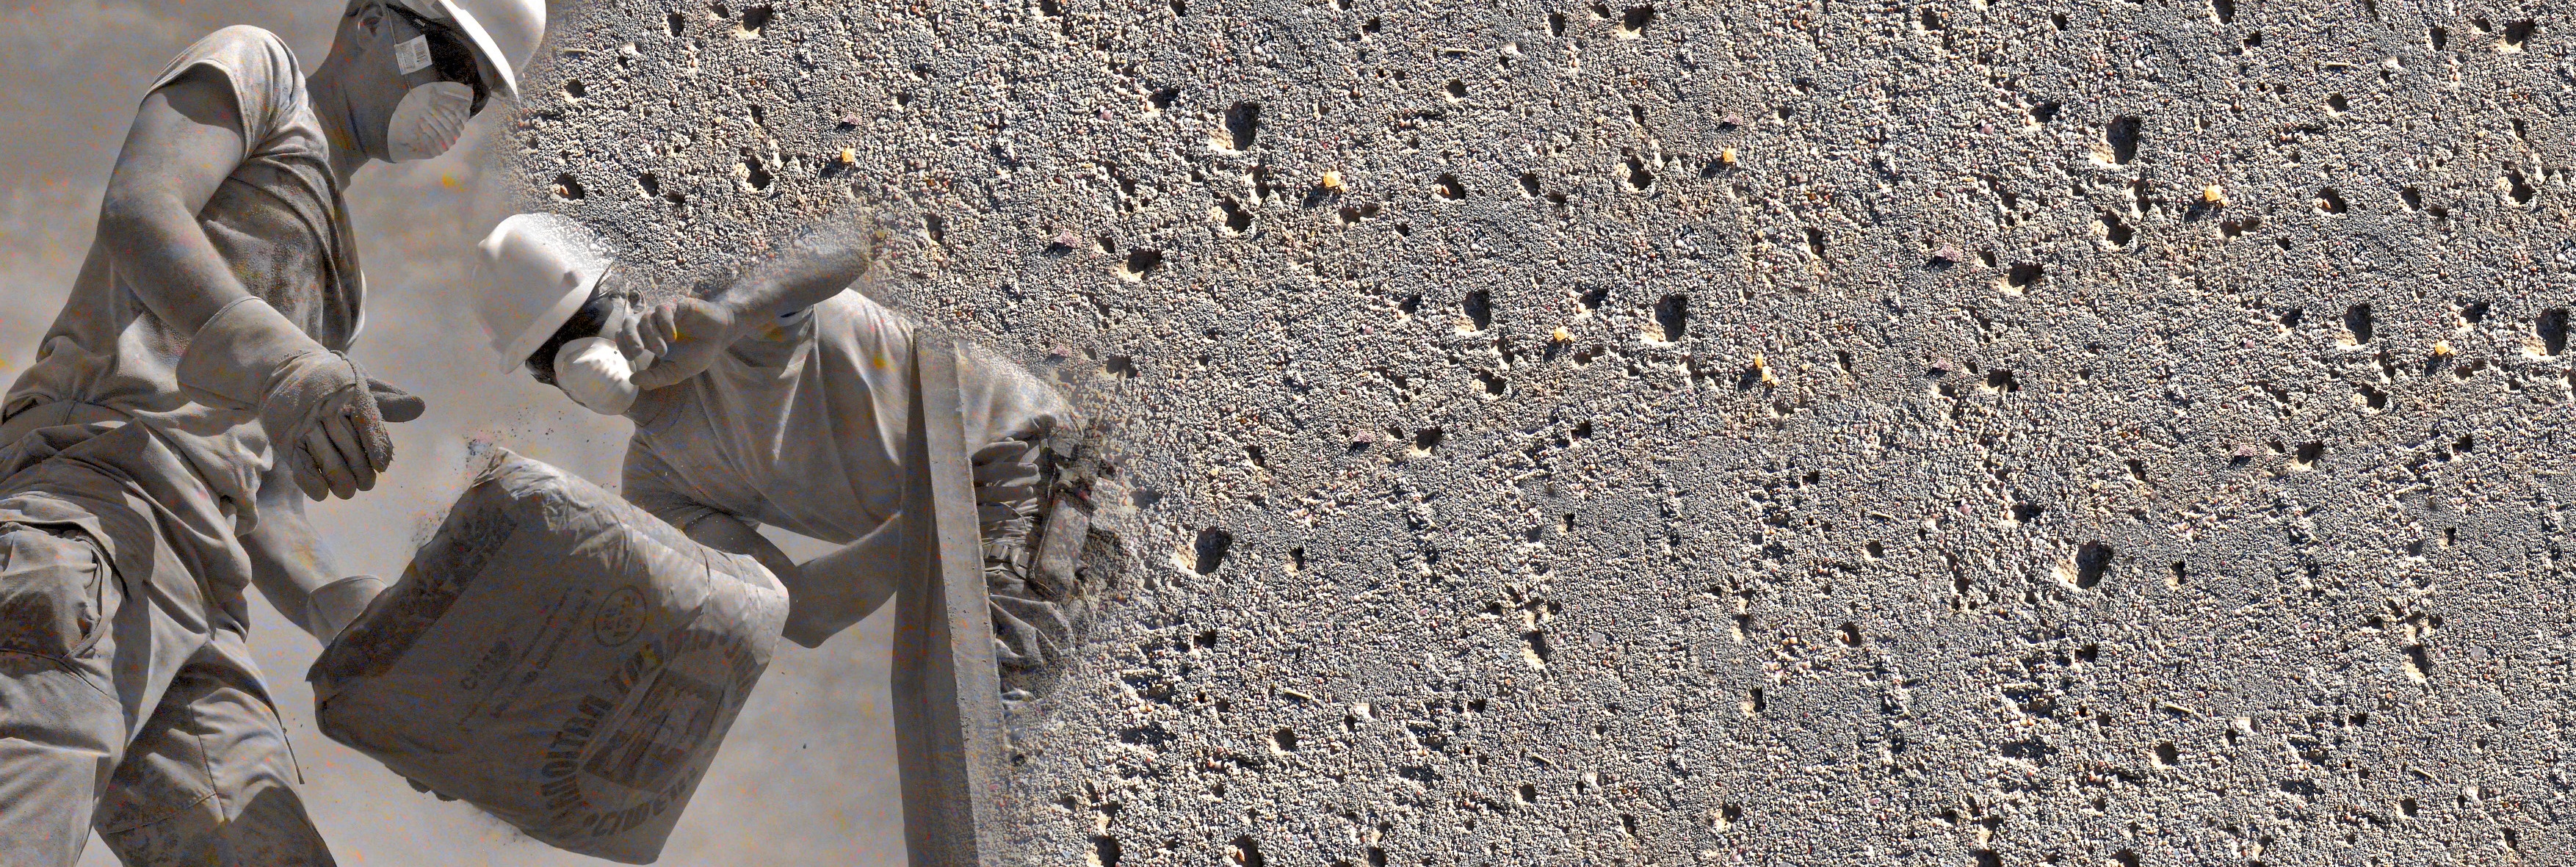
work, sand, rock, structure, texture, wall, monument, statue, soil, material, sculpture, men, temple, cement, workers, mouth guard, construction workers, ancient history